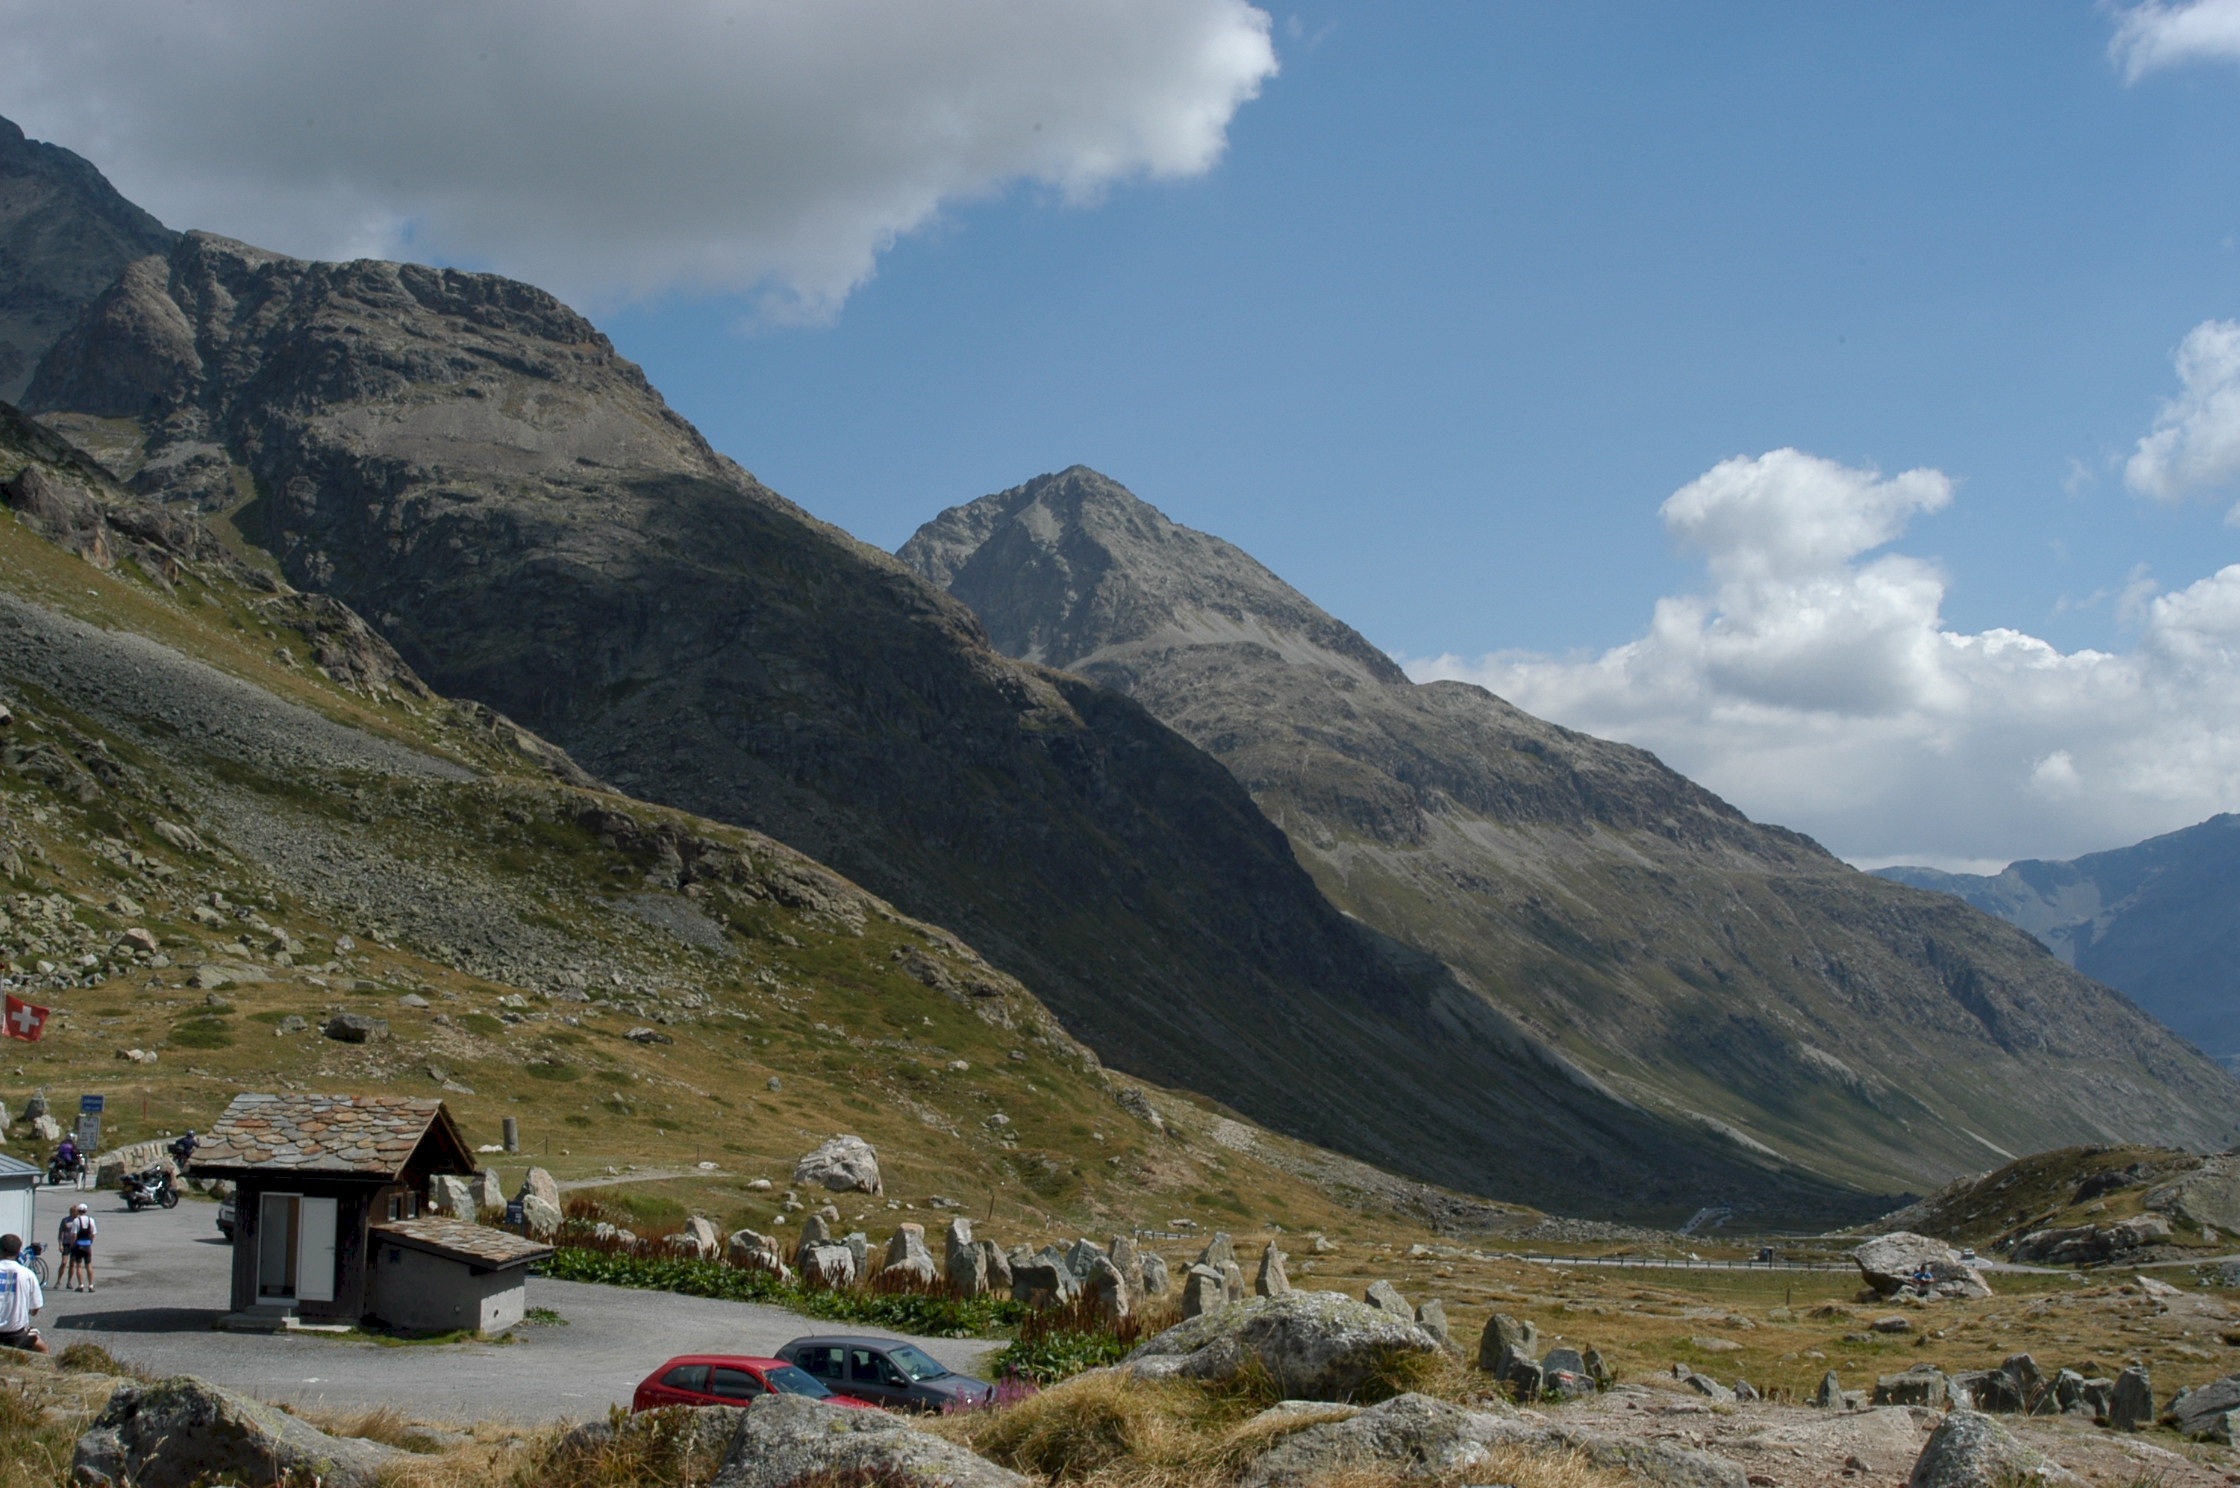
landscape, nature, wilderness, walking, mountain, hiking, hill, lake, adventure, valley, mountain range, panorama, tourism, highland, ridge, summit, rocks, geology, trekking, mountains, alps, backpacking, plateau, switzerland, canton, fell, loch, landform, mountain pass, geographical feature, mountainous landforms, julier pass, albula range, engadin valley